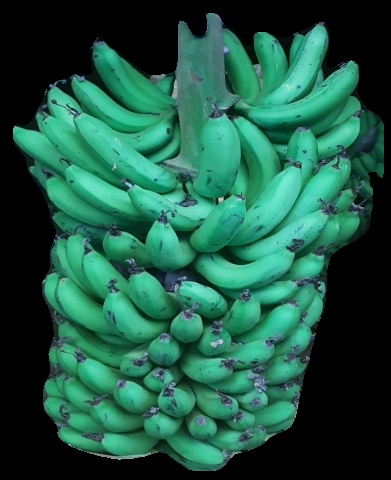
Variety: pachbale
Grade: grade1